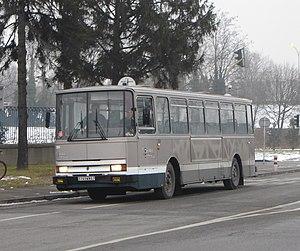
Renault S 53 à Strasbourg en 2006
Les S 45, S 53 et S 105 sont des autocars de ligne interurbaine, périurbaine, scolaire et tourisme fabriqués et commercialisés par les constructeurs français Saviem puis Renault Trucks de 1964 à 1993. Dès 1978, Renault appose son logo sur la calandre et modifie pour la même occasion la face avant ainsi que d'autres éléments intérieurs. Ils seront ainsi nommés S 45 R, S 53 R et S 105 R.
La Société anonyme de véhicules industriels et d'équipements mécaniques ou SAVIEM est une entreprise créée le 23 décembre 1955 par la fusion de la société Latil, des poids lourds Renault et de Somua, sous la marque Saviem LRS puis Saviem.